Chiesa Madre Maria Santissima Assunta, Adrano

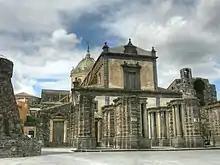
Facade with pilasters of unbuilt campanile, on the left corner of the photo is the base of the Norman Castle

The Chiesa Madre (Mother Church), dedicated to Maria Santissima Assunta (Holiest Mary of the Assumption) is the largest Roman Catholic church in Adrano, and located in center of town, adjacent to the Norman Castle of the town, in the region of Sicily, Italy.